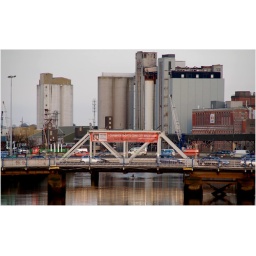
Brian Boru bridge and Port of Cork buildings in background. Taken from St. Patricks bridge.